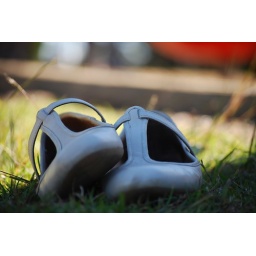
taken by me. Maya's very cute shoes